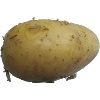
Label: white_potato